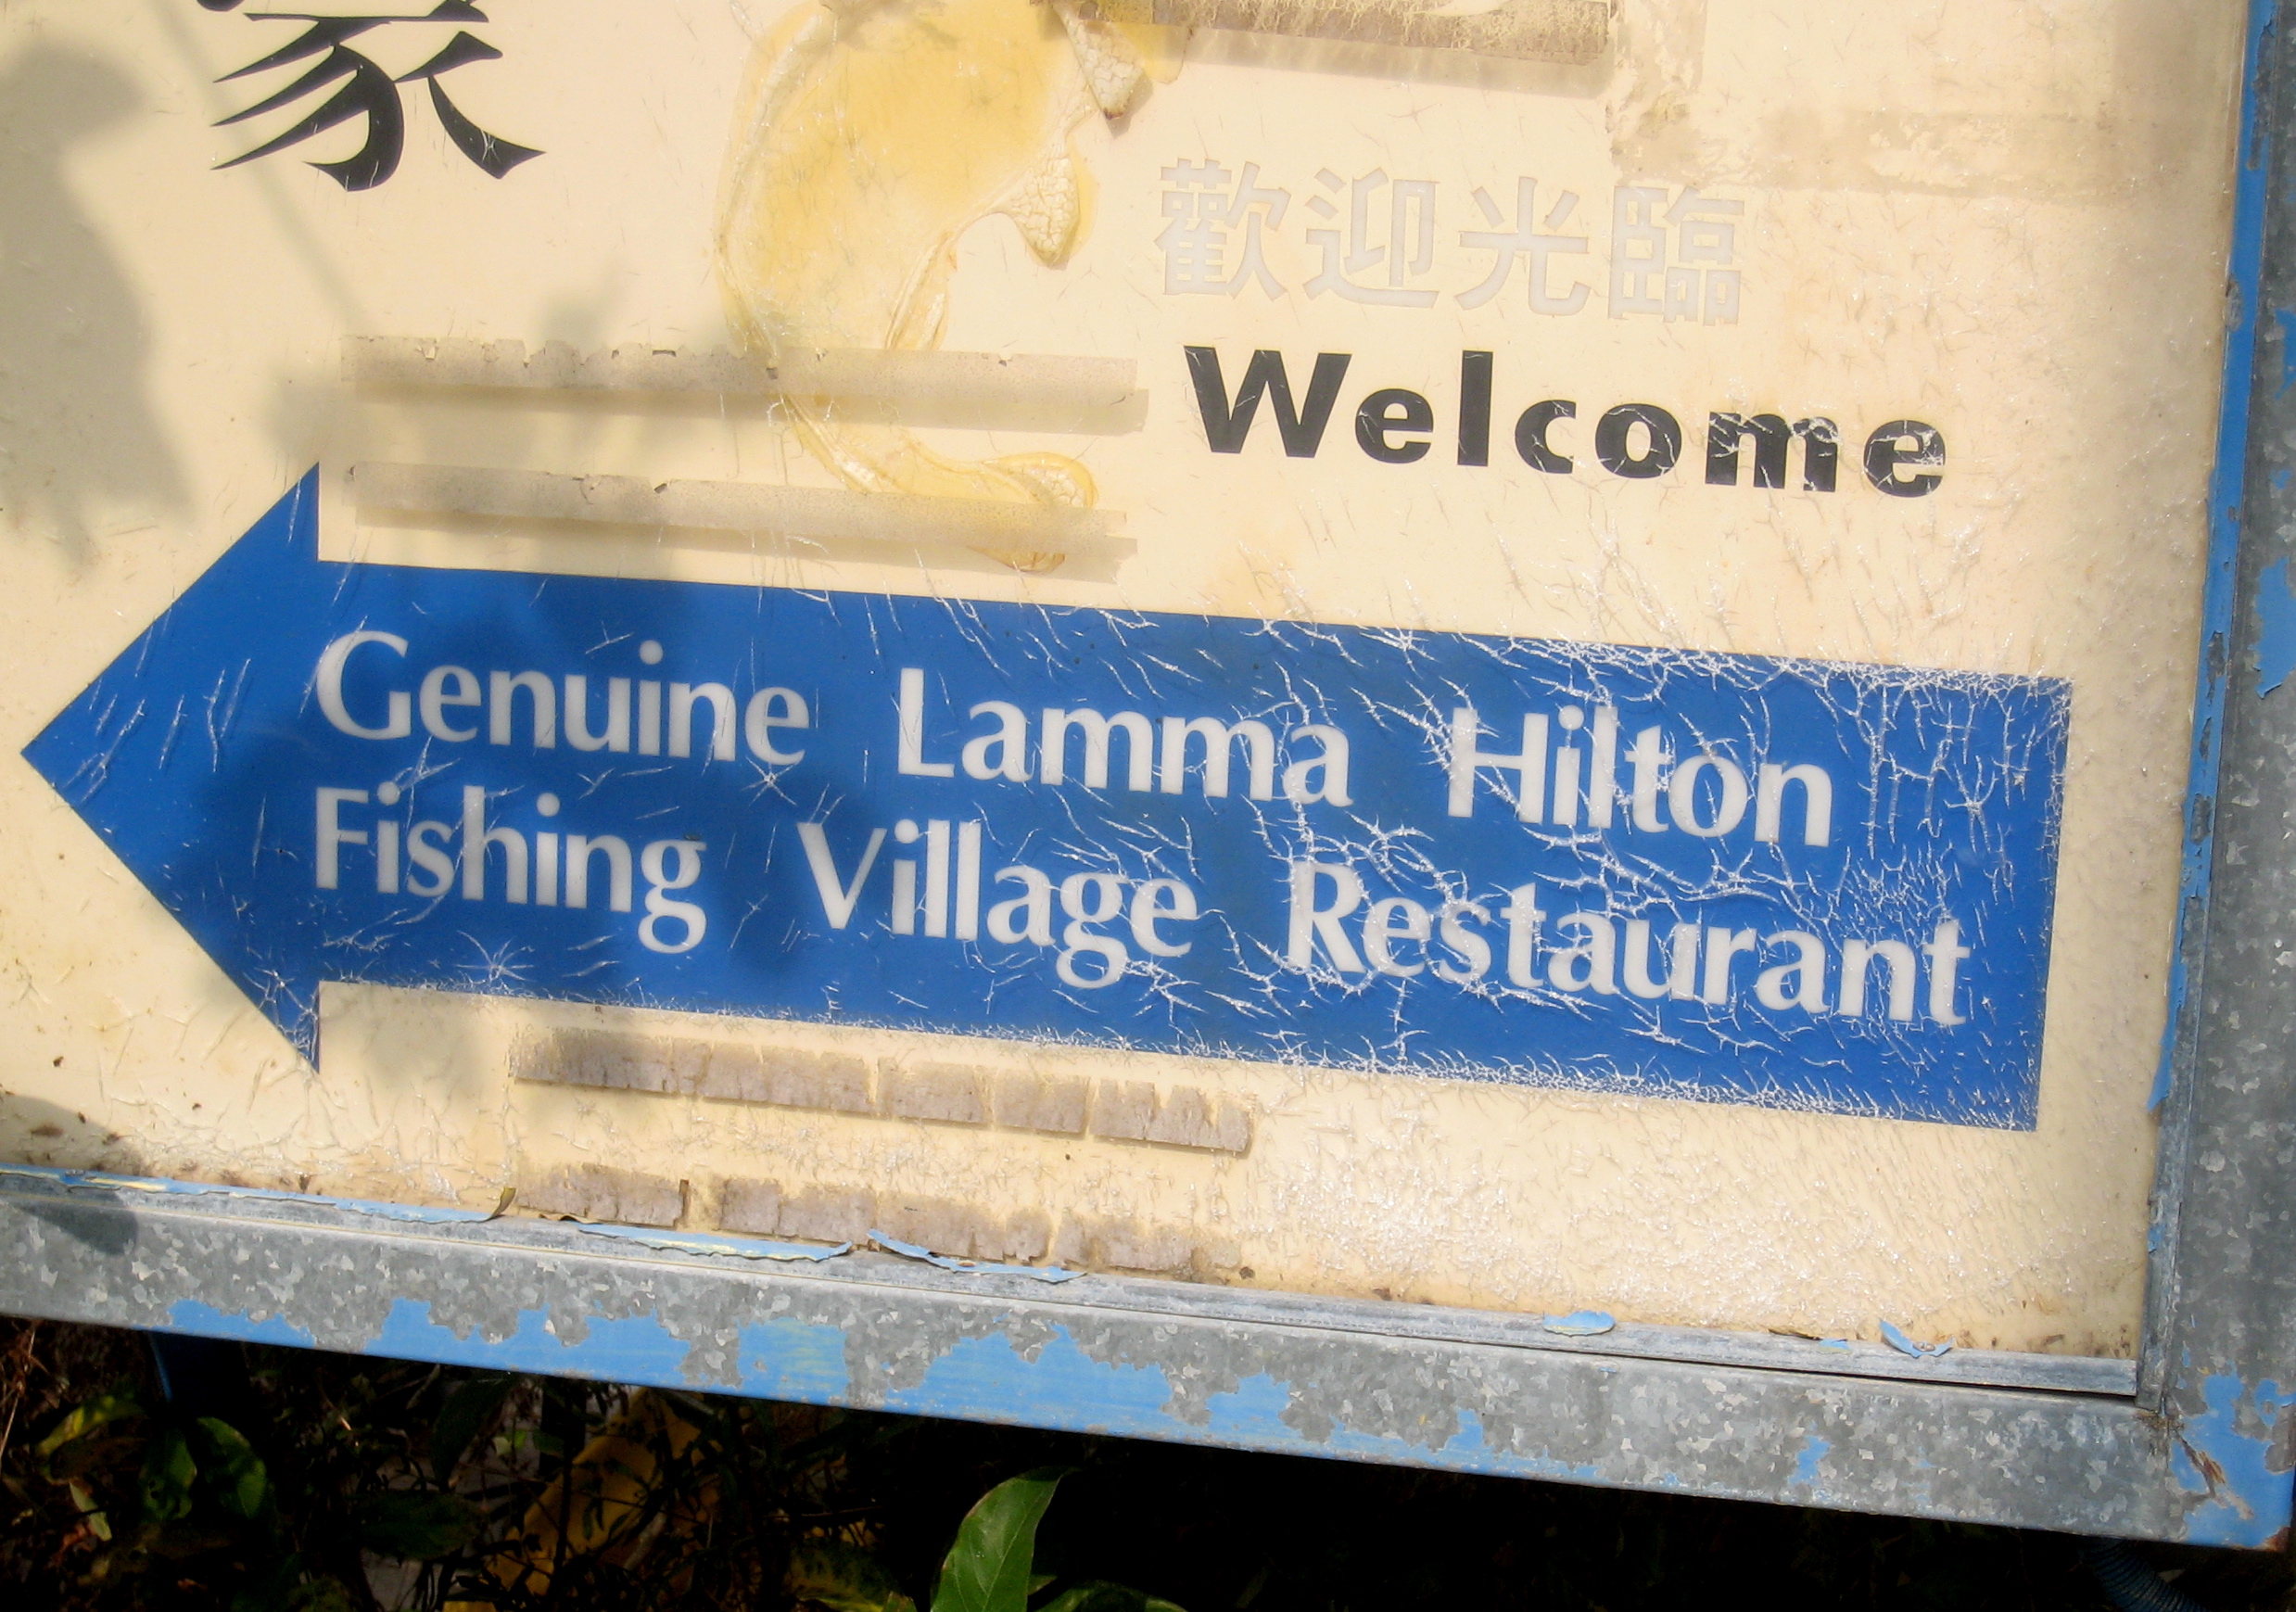
advertising, sign, blue, hongkong, lamma